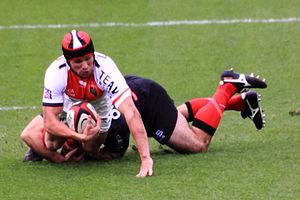
Florian Fritz plaque Matt Giteau